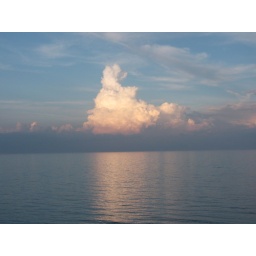
Nifty cloud formation over the lake